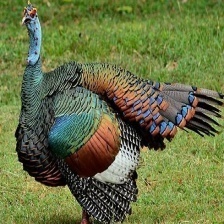
Species: OCELLATED TURKEY
Scientific name: MELEAGRIS OCELLATA